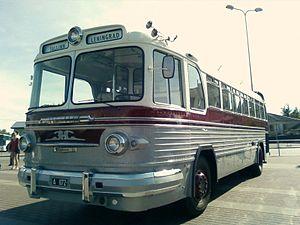
La Zavod Imeni Likhatchiova, plus connue sous son acronyme ZIL, est un constructeur automobile soviétique, puis russe. Il produit des camions et des bus ainsi que des voitures de luxe autrefois réservées aux dignitaires du pays. La conception de ces dernières est très ancienne et leur diffusion extrêmement confidentielle. L'entreprise a également fabriqué des véhicules militaires.